Joseph (Genesis)

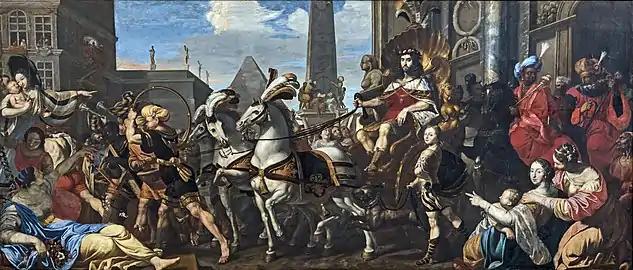
"The triumph of Joseph" (1657), Toulouse Cathedral.

Following the prediction, Joseph became Vizier, under the name of Zaphnath-Paaneah (Hebrew: צָפְנַת פַּעְנֵחַ "Ṣāp̄naṯ Paʿnēaḥ"), and was given Asenath, the daughter of Potipherah, priest of On, to be his wife. During the seven years of abundance, Joseph ensured that the storehouses were full and that all produce was weighed. In the sixth year, Asenath bore two children to Joseph: Manasseh and Ephraim. When the famine came, it was so severe that people from surrounding nations came to Egypt to buy bread. The narrative also indicates that they went straight to Joseph or were directed to him, even by the Pharaoh himself. As a last resort, all of the inhabitants of Egypt, less the Egyptian priestly class, sold their properties and later themselves (as slaves) to Joseph for seed; wherefore Joseph set a mandate that, because the people would be sowing and harvesting seed on government property, a fifth of the produce should go to the Pharaoh. This mandate lasted until the days of Moses.